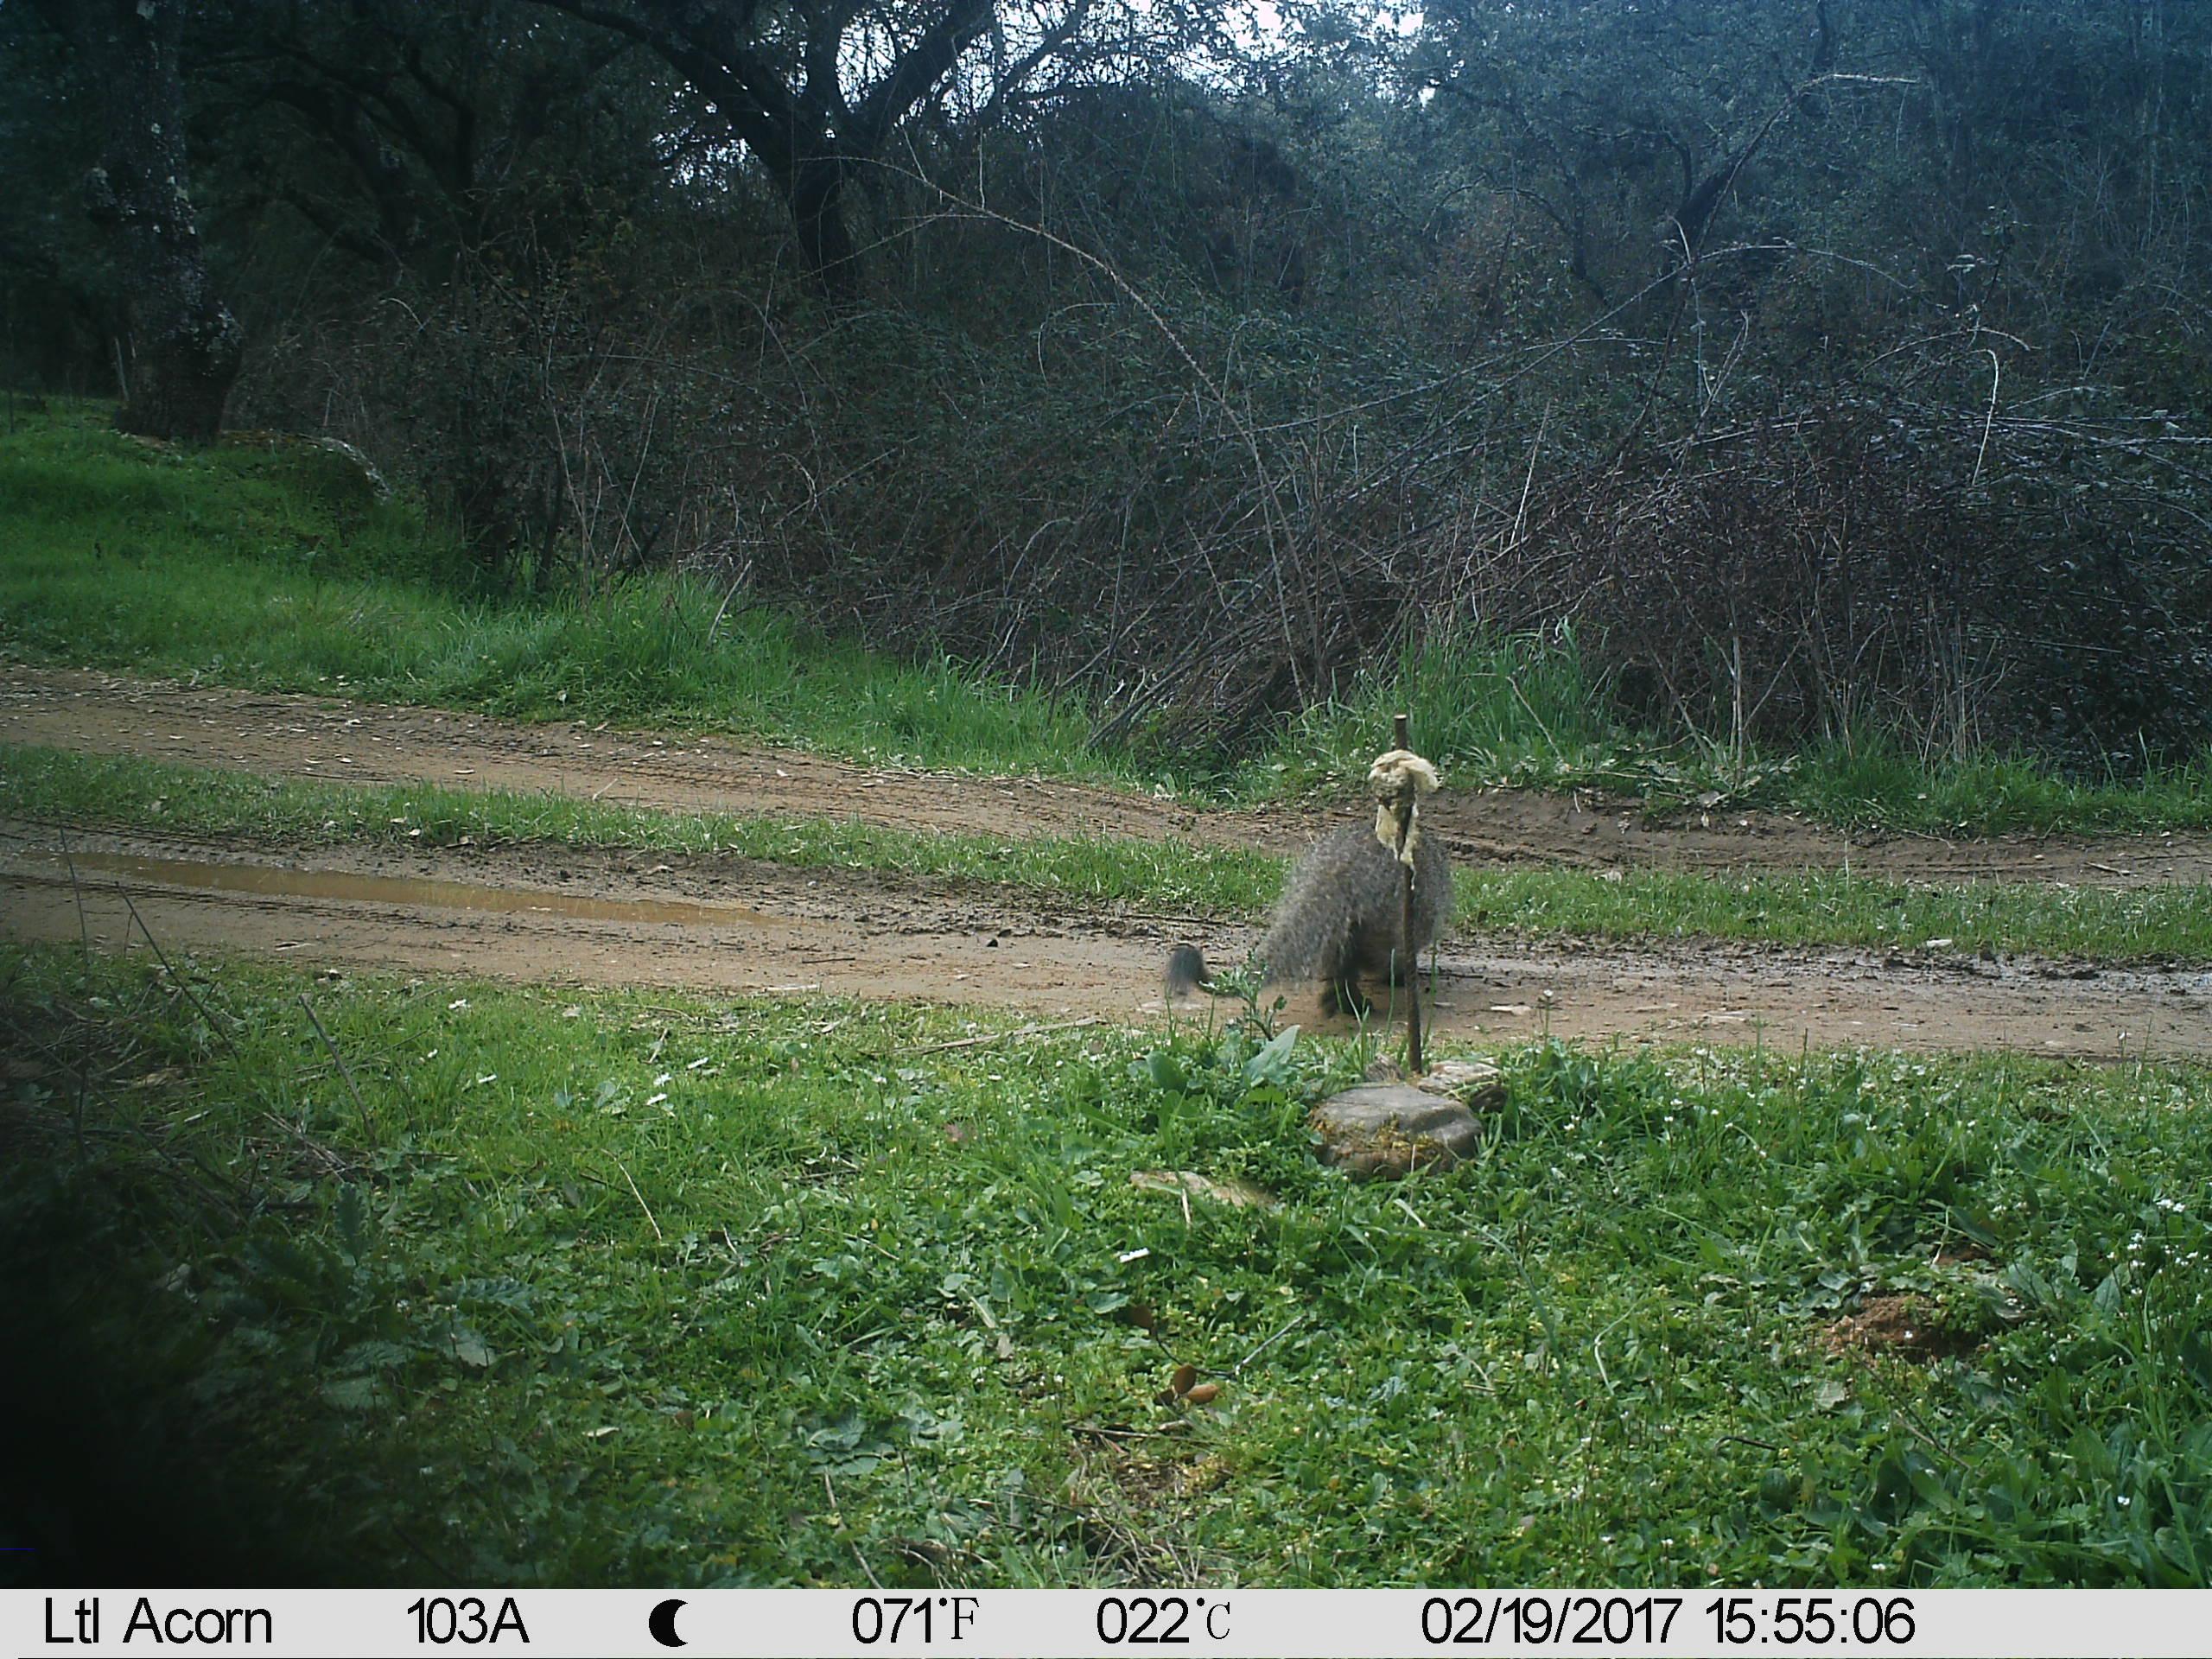
Species: Herpestes ichneumon